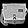
Label: Bag